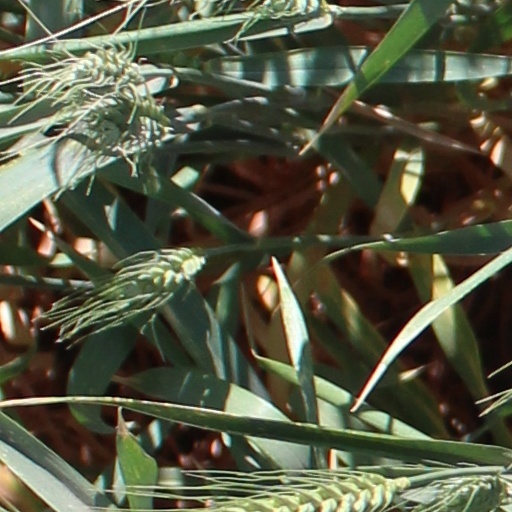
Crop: wheat